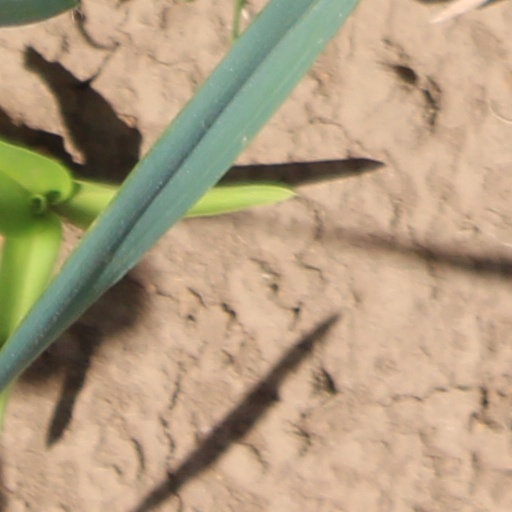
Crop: wheat